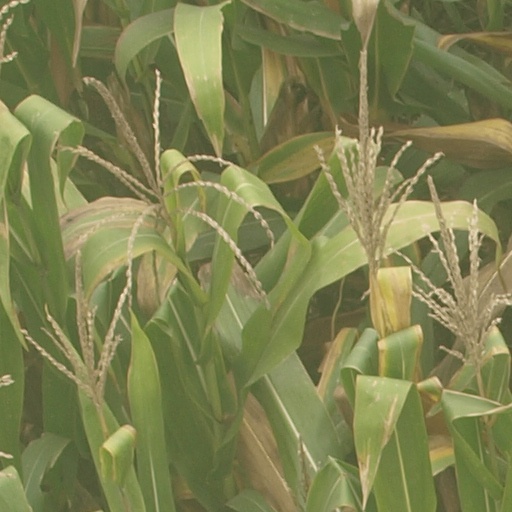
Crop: maize; corn